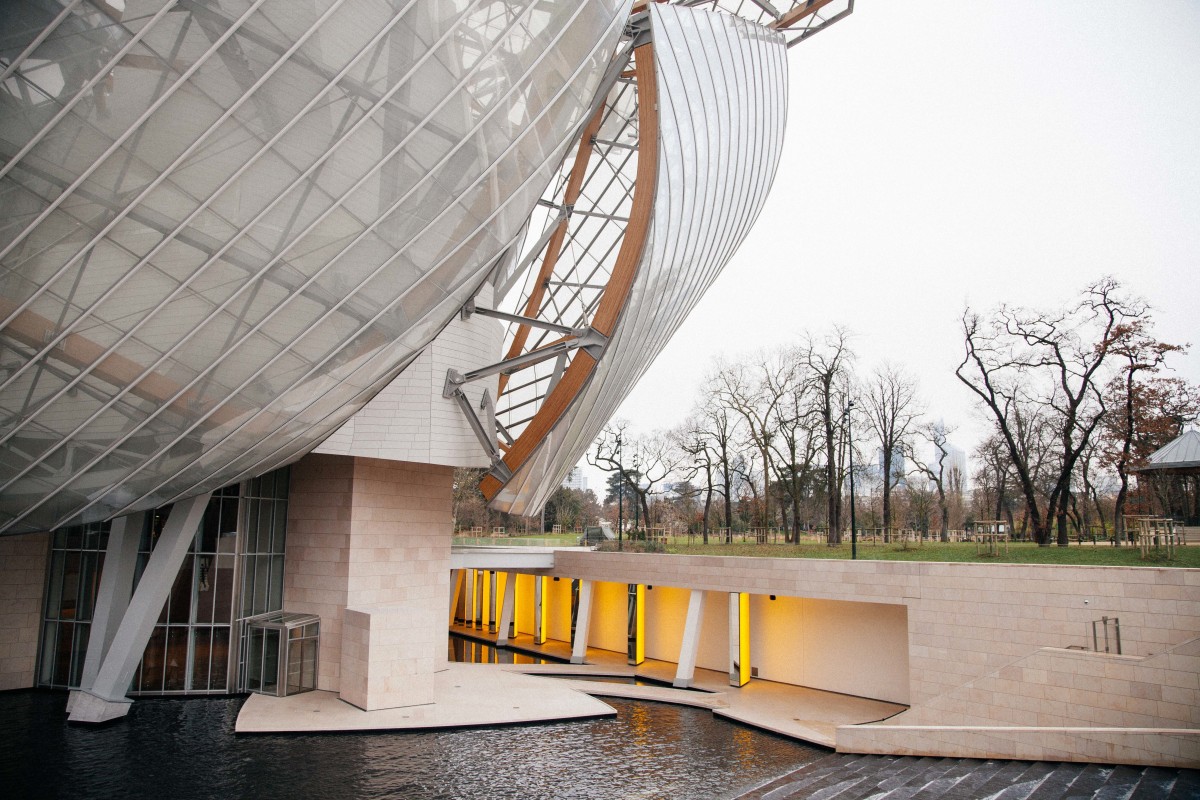
Tags: facade, interior design, pavilion